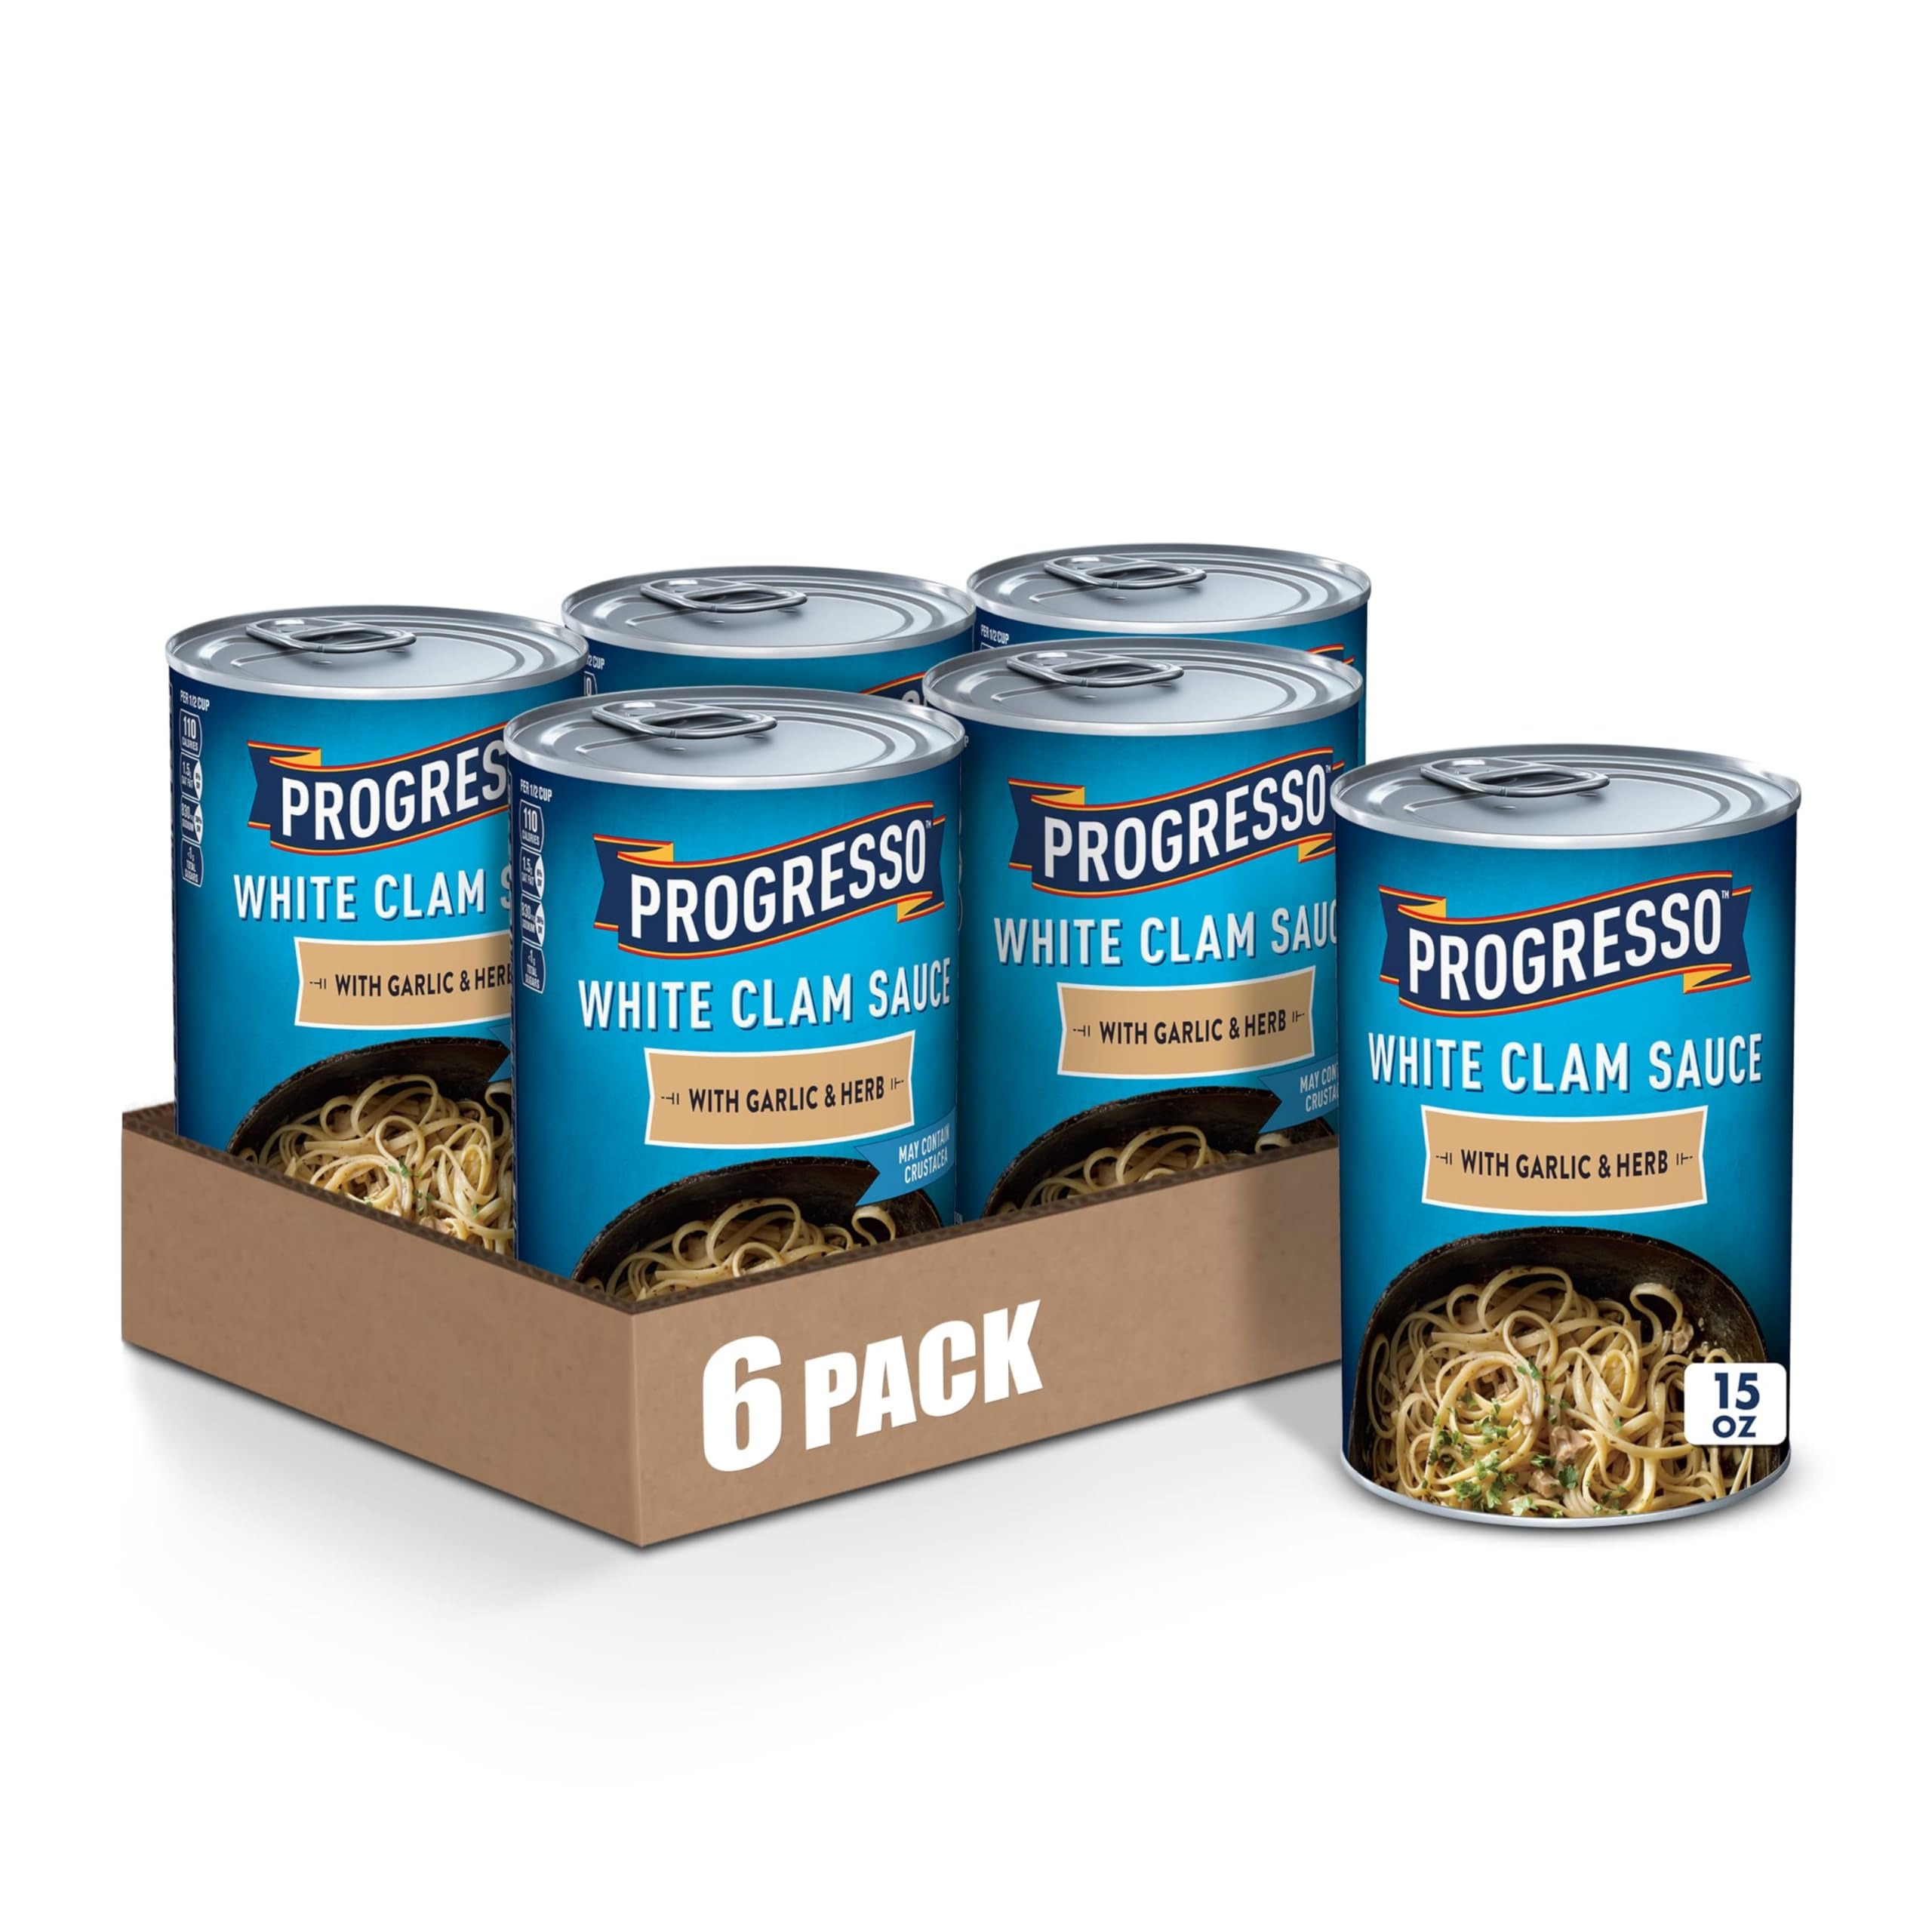
Item Name: Progresso White Clam Sauce With Garlic & Herb, 15 oz. (Pack of 6)
Bullet Point 1: WHITE CLAM SAUCE: Enjoy the rich seafood flavors of tender clams in a canned sauce that is perfect for recipes
Bullet Point 2: GARLIC & HERB: You'll love the delicious flavors of clams, herbs and garlic sauce
Bullet Point 3: TASTE OF ITALY: Our clam sauce is based on an authentic Italian-style recipe; bring a taste of Italy to your table
Bullet Point 4: DELICIOUS PASTAS: Use as a white sauce for many pasta recipes that call for a seafood flair
Bullet Point 5: CONTAINS: 15 oz (Pack of 6)
Value: 90.0
Unit: oz

Price: 32.16